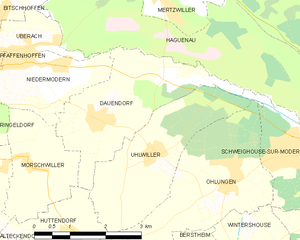
Carte des communes françaises